Mukilteo Lighthouse Park

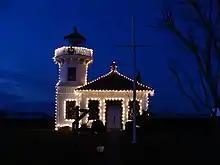
Mukilteo Lighthouse at dusk in December 2008.

Mukilteo Lighthouse Park encompasses the lighthouse at the west end of the city of Mukilteo, Washington, and south of it. The property is west and south of the Washington State Ferries terminal with ferry service to Clinton, Whidbey Island, and is bordered on the south and east by the BNSF Railway (formerly the Burlington Northern Railroad and Great Northern Railway (U.S.)) mainline. Whidbey Island lies across a narrow portion of Possession Sound and is easily visible from the shore.